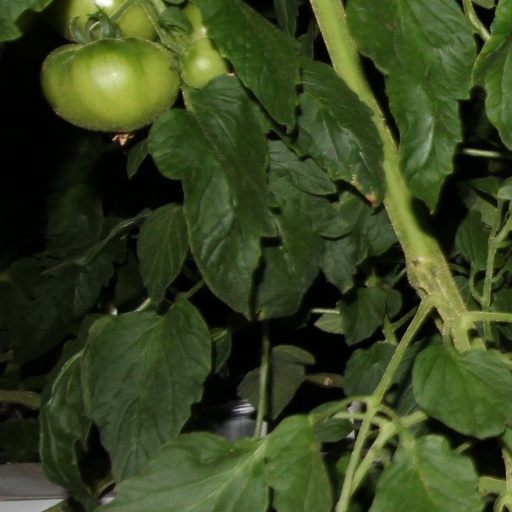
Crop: tomato